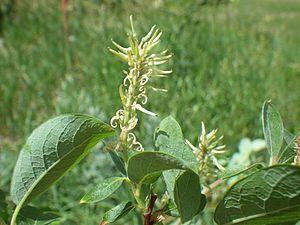
Salix bebbiana, le Saule de Bebb, est une espèce de la famille des Salicaceae. Ce saule se décline en plusieurs variétés et peut s'hybrider avec plusieurs autres espèces du même genre.